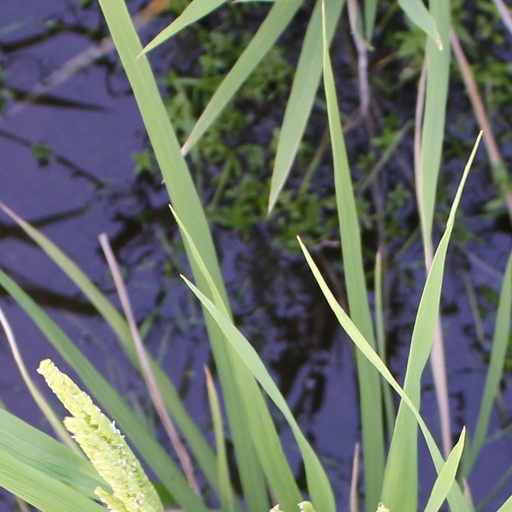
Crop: rice